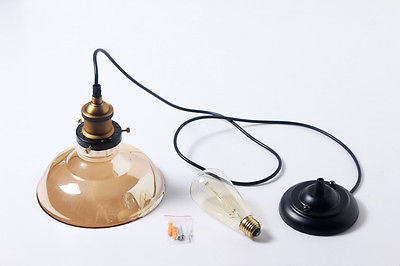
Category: lamp